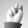
ASL letter: N